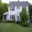
Label: house